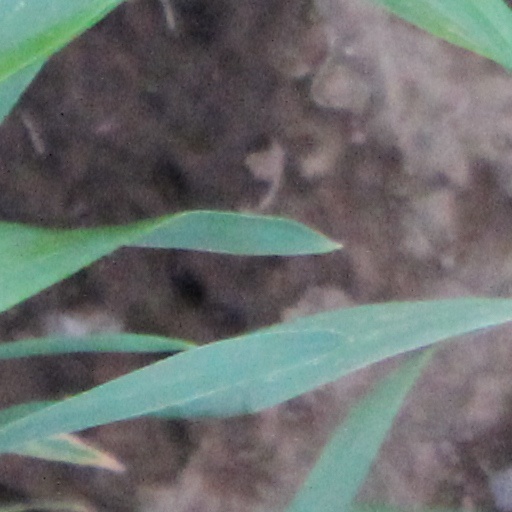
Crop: wheat